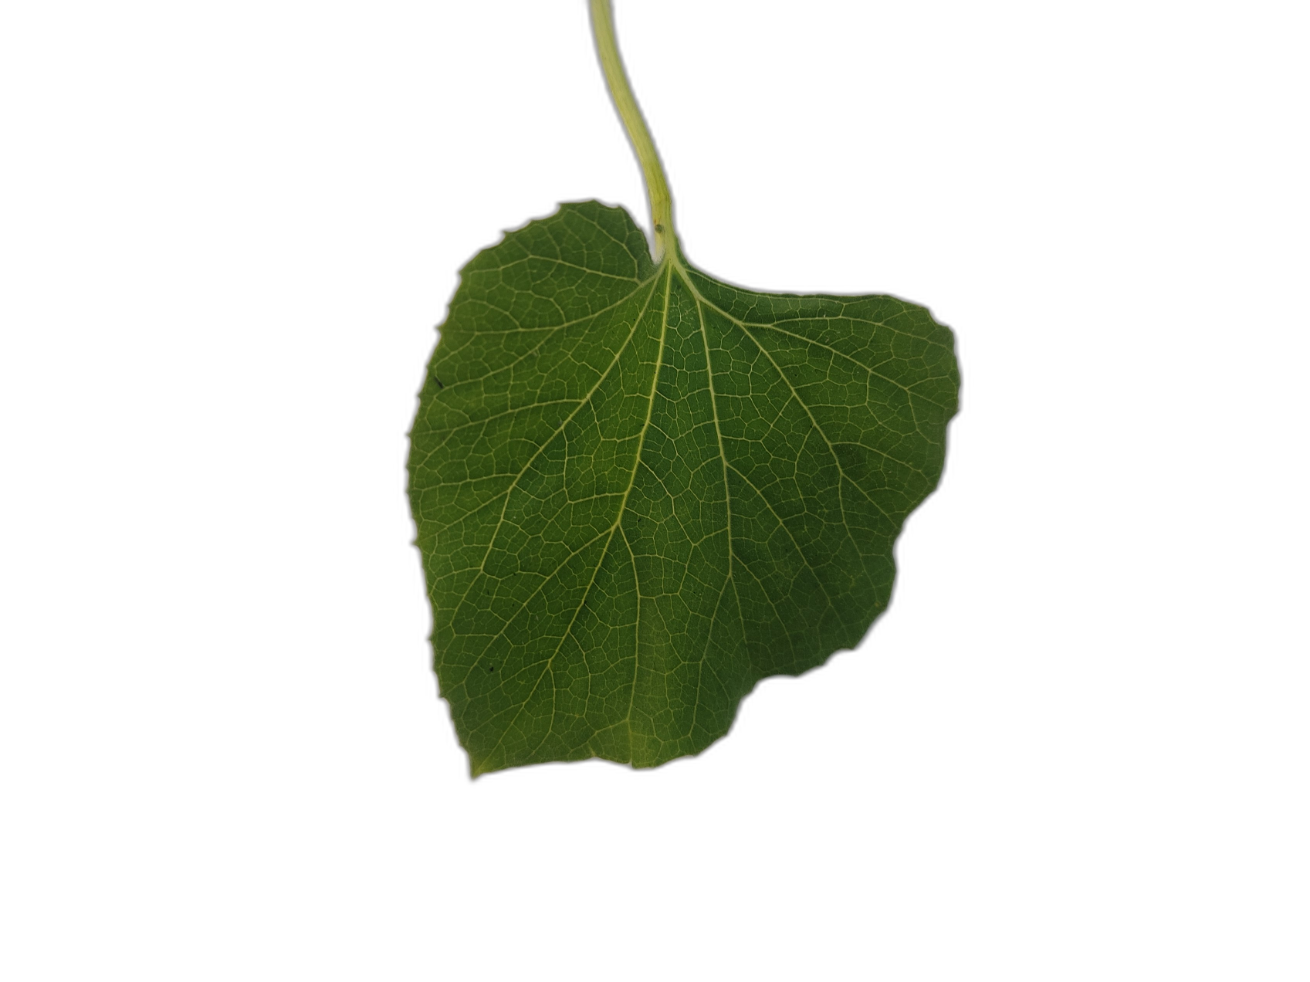
Crop: Bottle Gourd
Label: Healthy